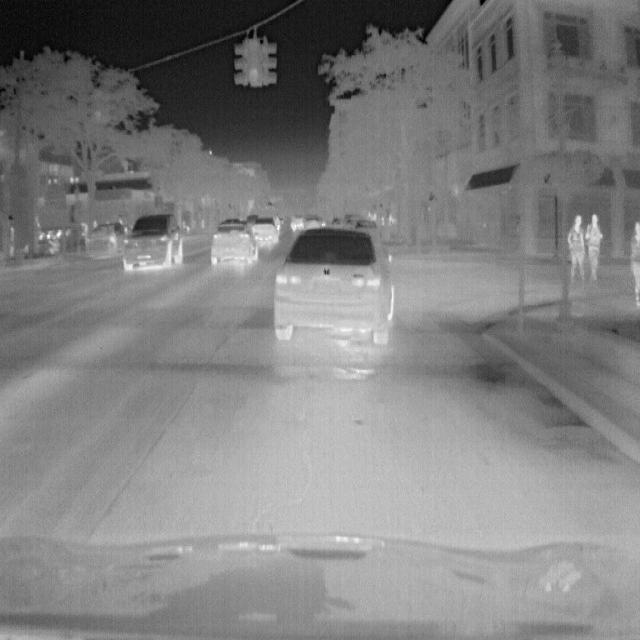
Detected objects:
label: person
label: person
label: person